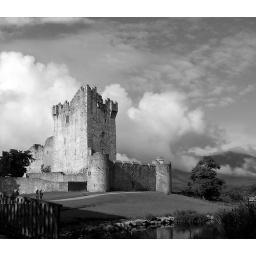
Ross castle near lake lough sheelin, killarney in the irish countryside